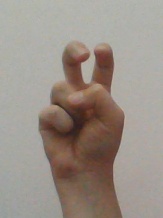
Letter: toot